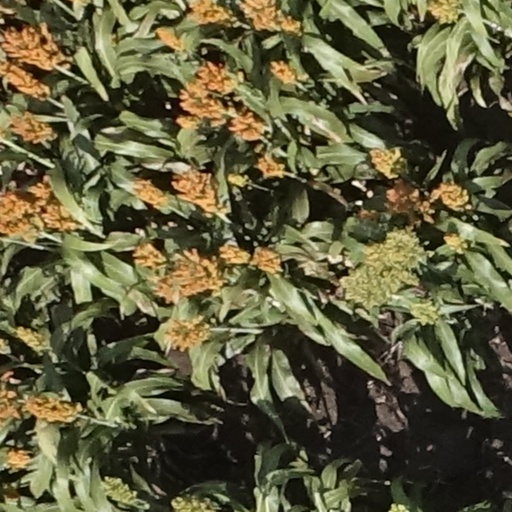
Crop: sorghum